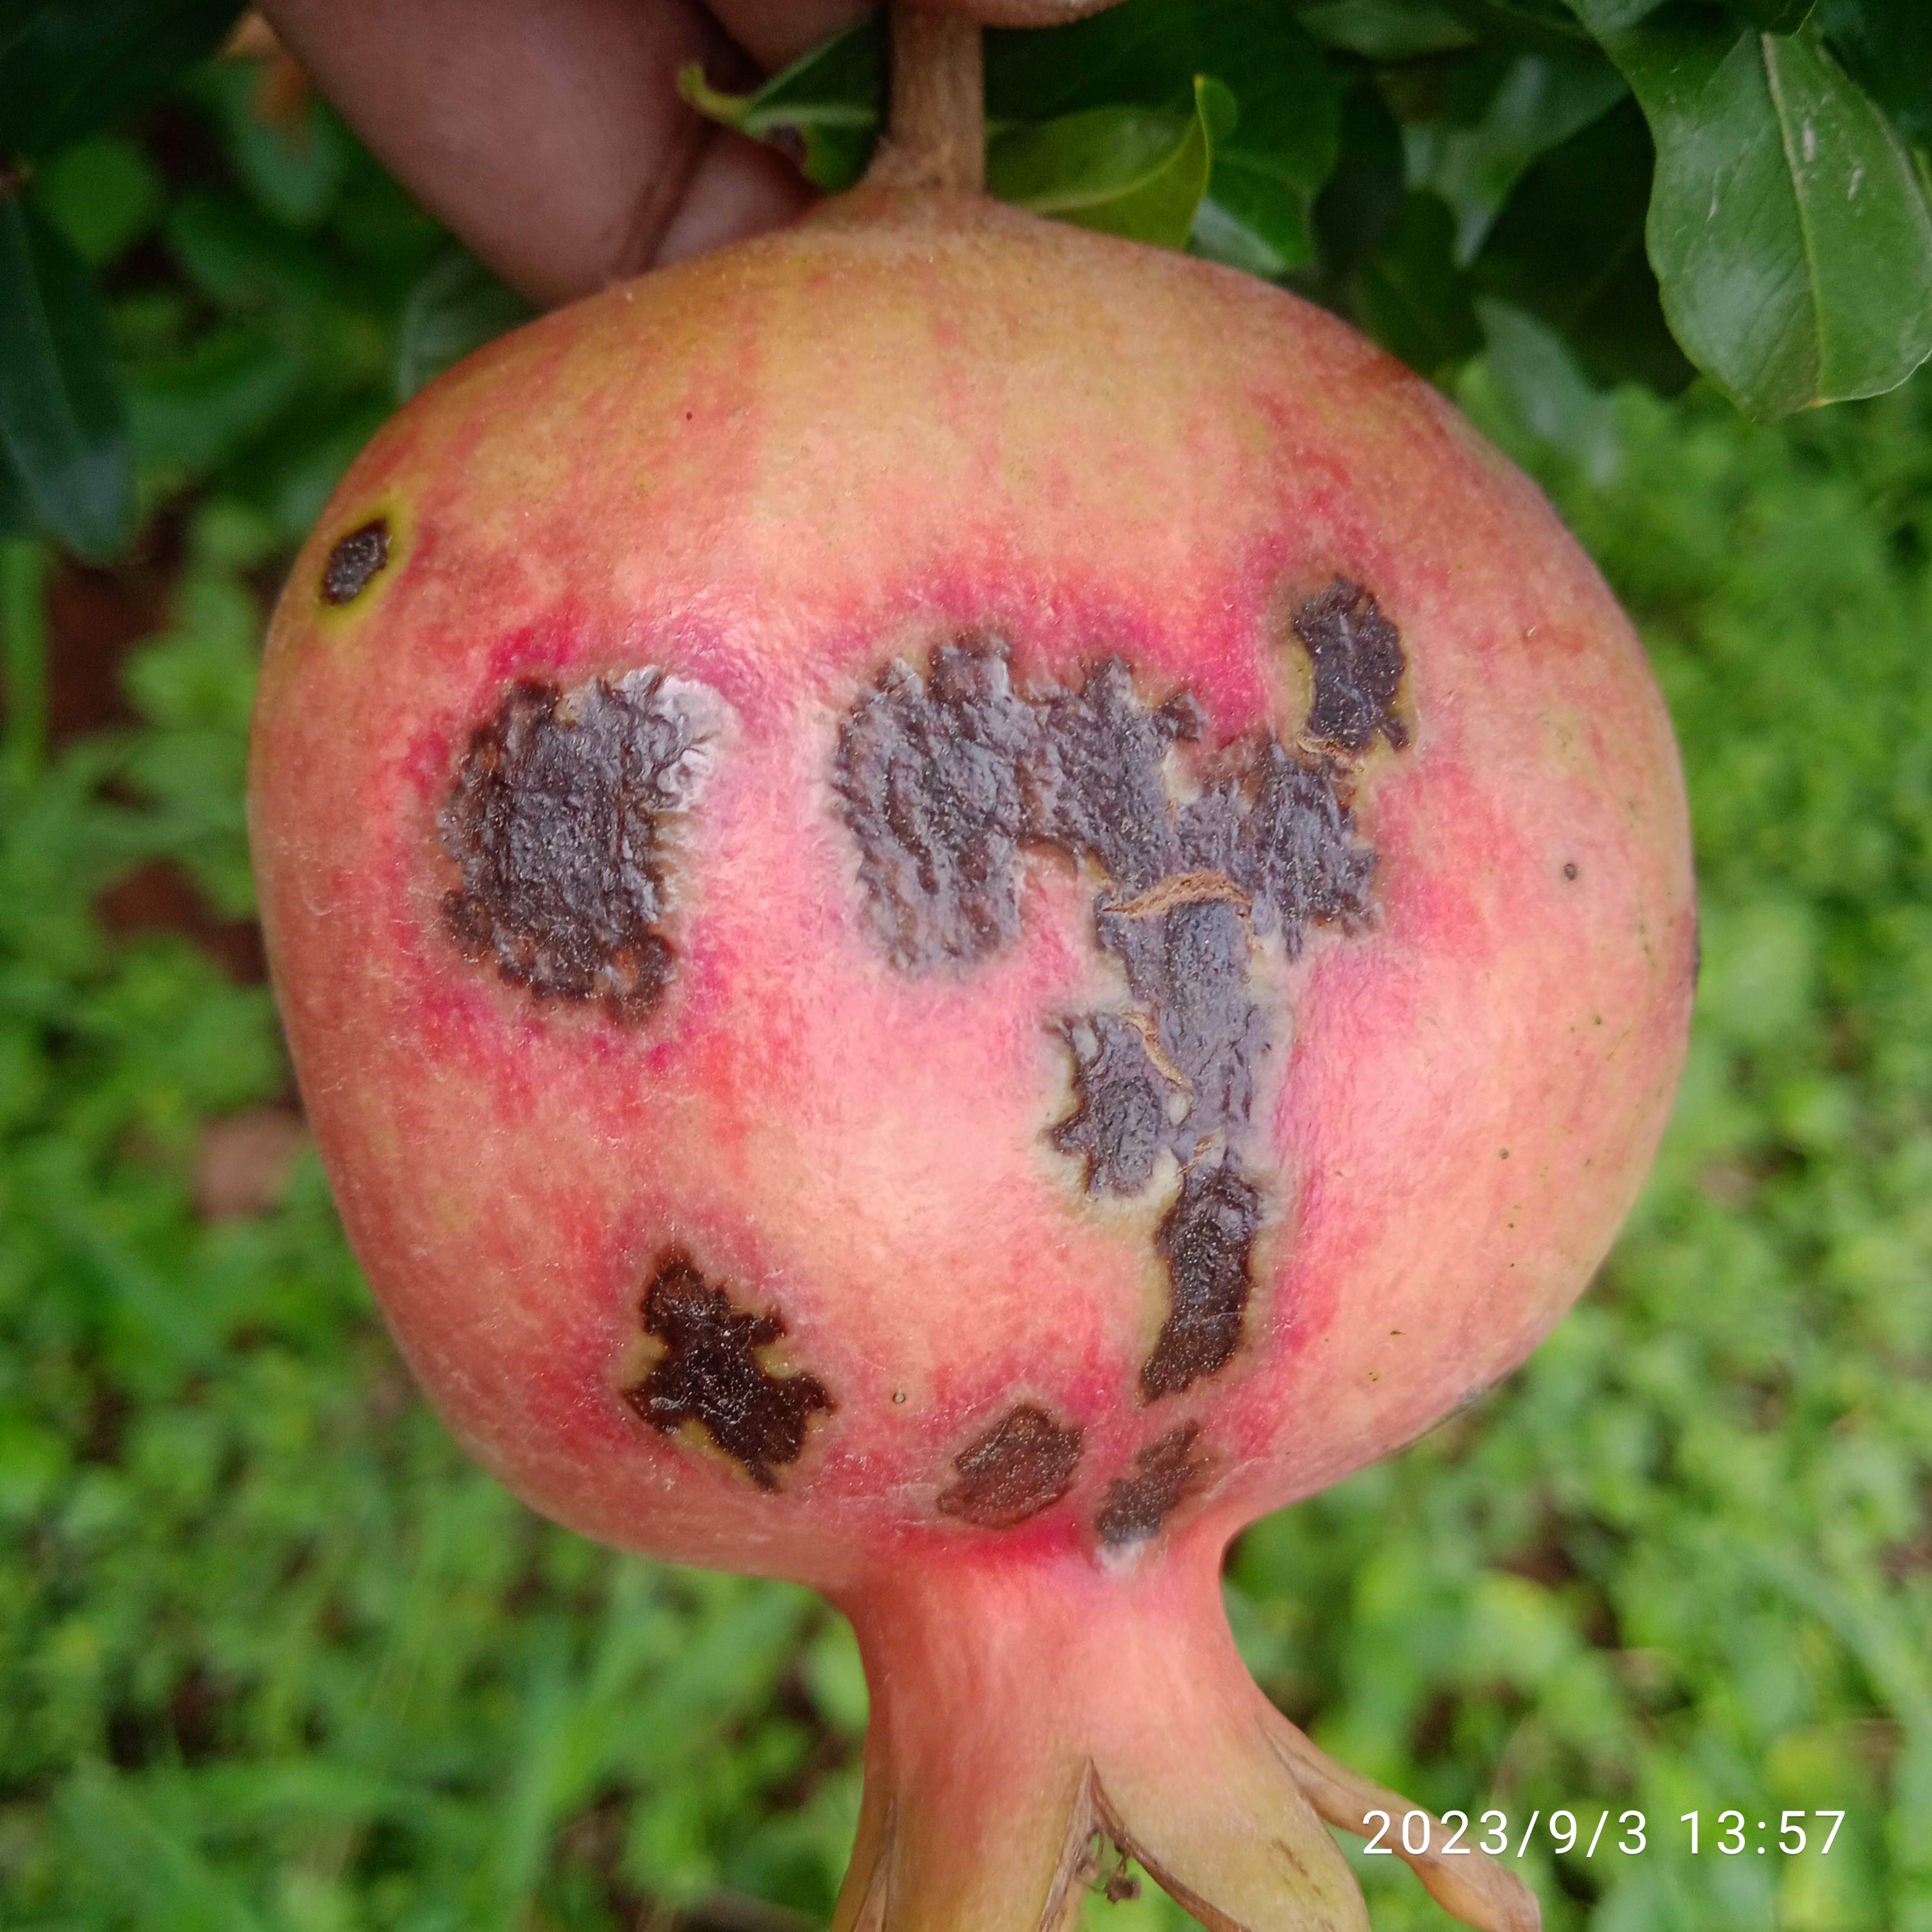
Label: Anthracnose